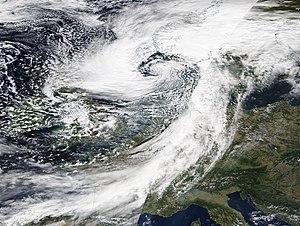
La saison des tempêtes hivernales en Europe de 2018-2019 désigne l'apparition de cyclones extratropicaux en Europe. Les noms donnés sont supervisés par les services météorologiques en Irlande, au Royaume-Uni, en France, en Espagne, et au Portugal.